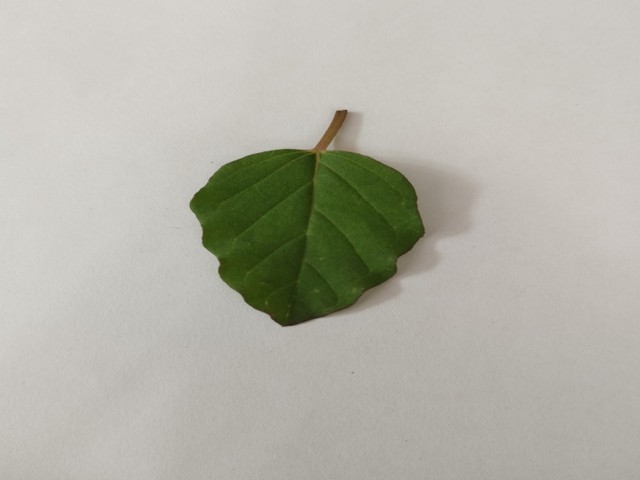
Plant: punarnava